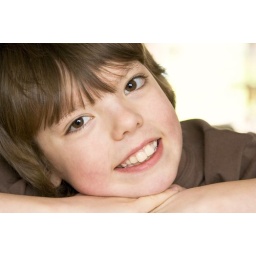
My youngest son looking so innocent with his big brown puppy eyes ....lol. Wins me over everytime !